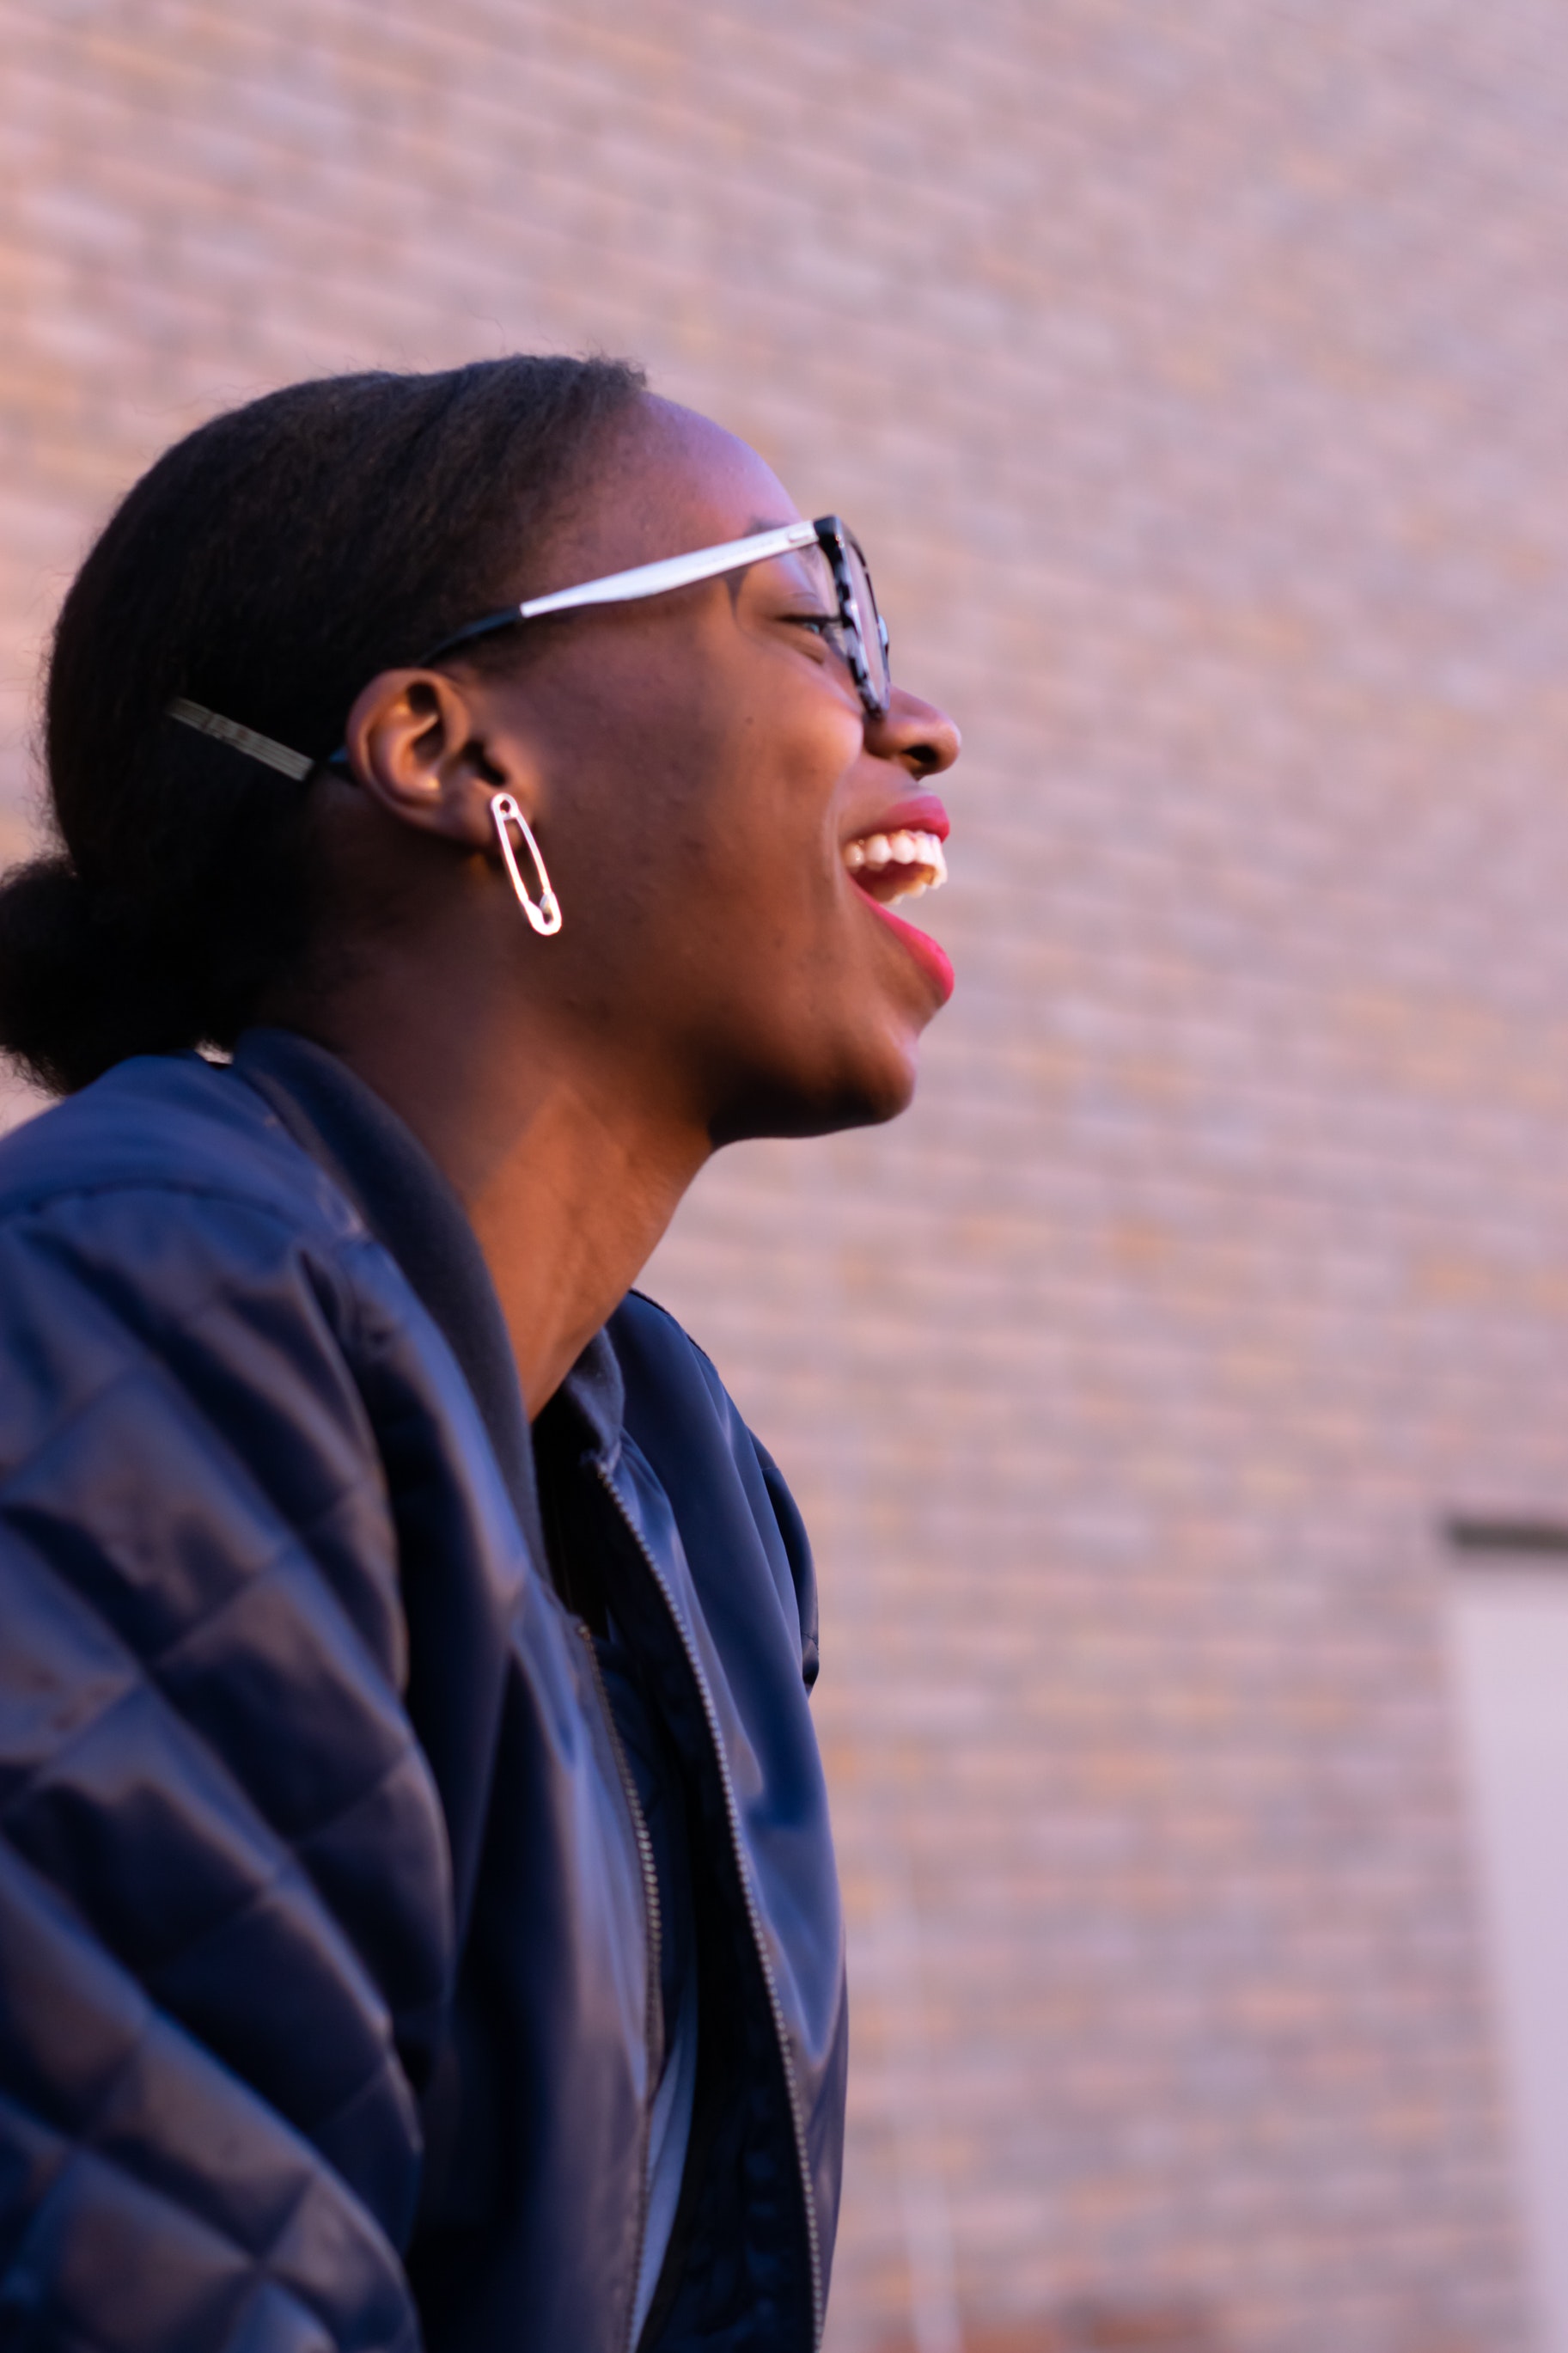
eyewear, glasses, chin, vision care, sunglasses, human, cool, fun, girl, ear, audio equipment, neck